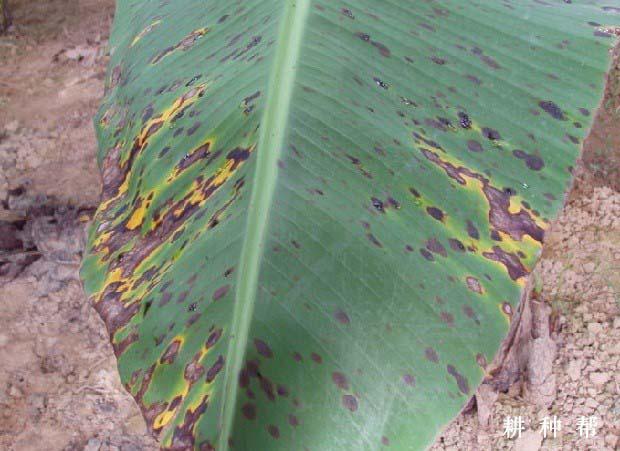
Plant: Banana
Disease: banana black leaf streak